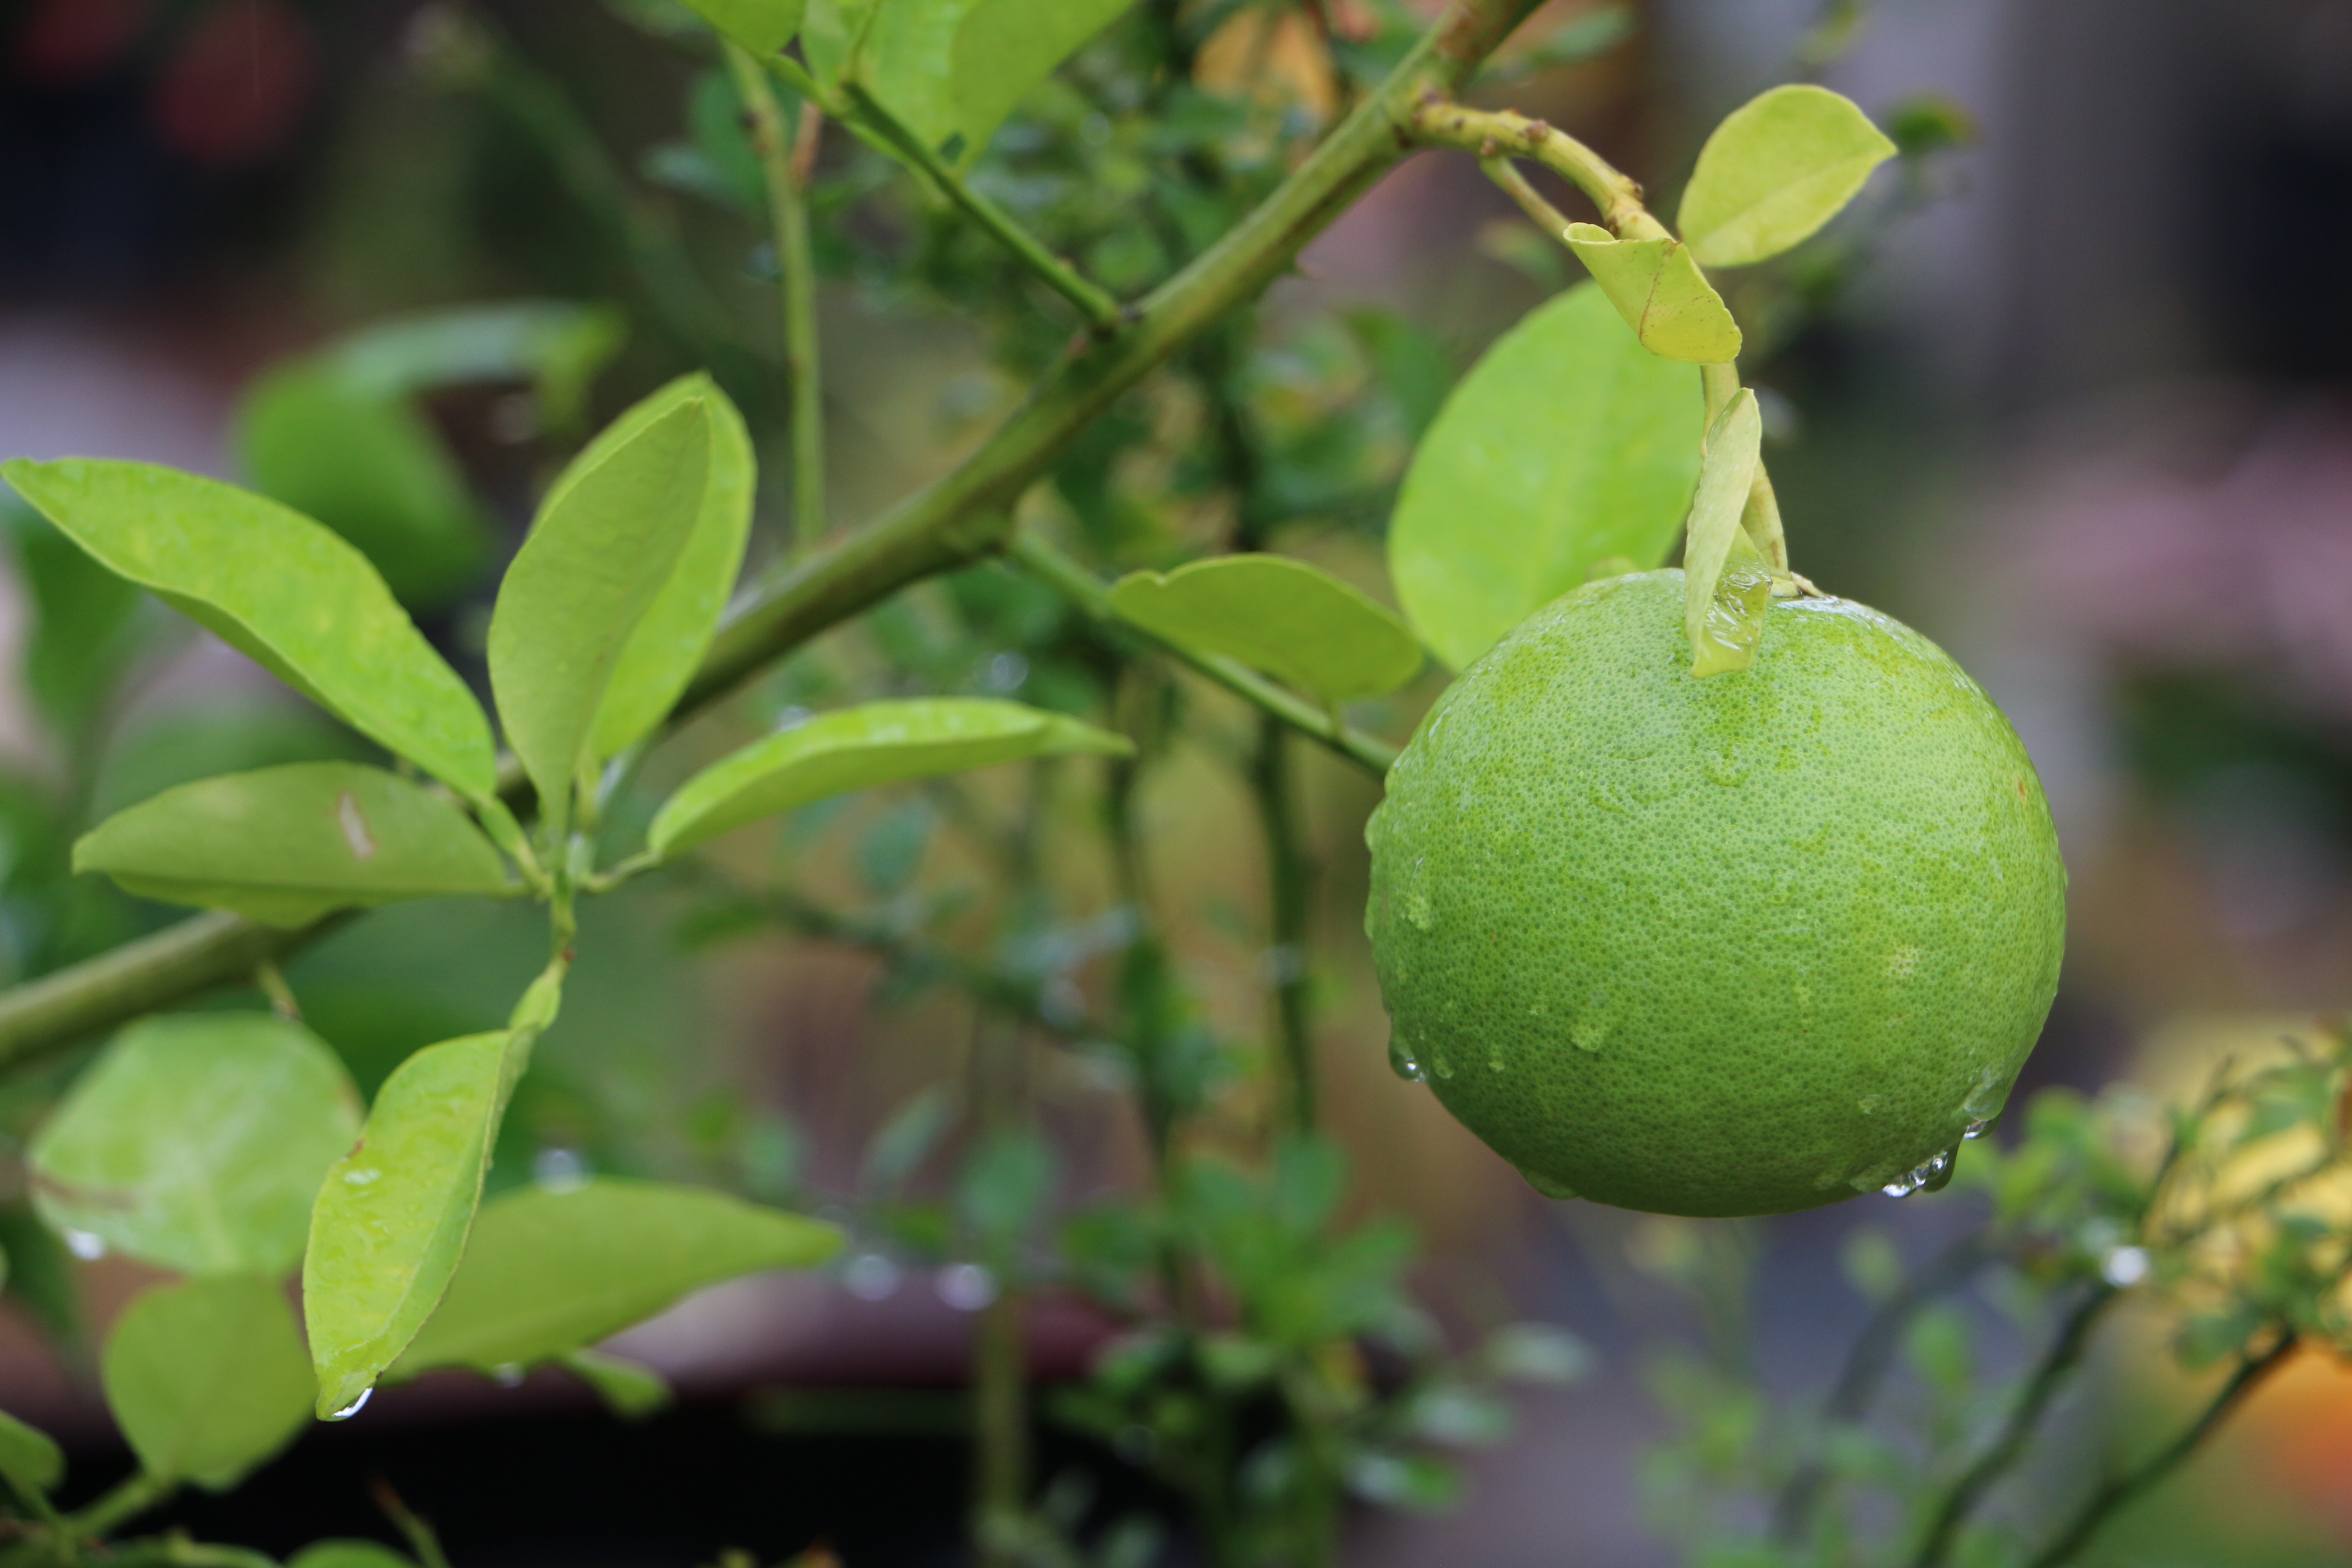
tree, nature, branch, plant, fruit, leaf, flower, foliage, food, spring, green, produce, evergreen, fresh, flora, lemon, lime, shrub, citrus, green leaf, flowering plant, bilberry, bitter orange, land plant, key lime, calamondin